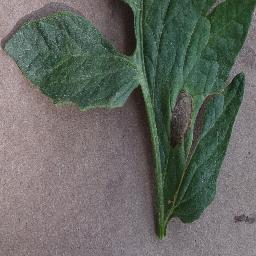
Label: Tomato___Early_blight